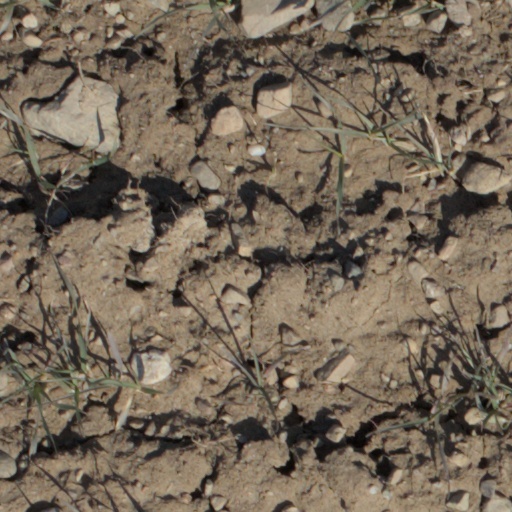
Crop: wheat